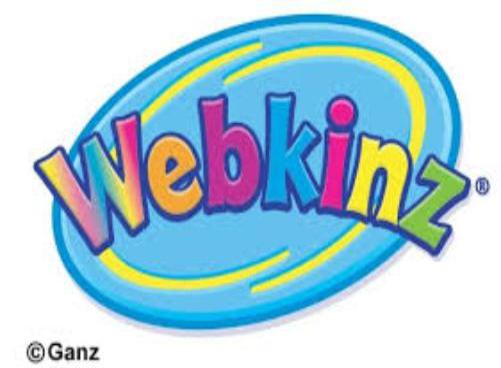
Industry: Leisure